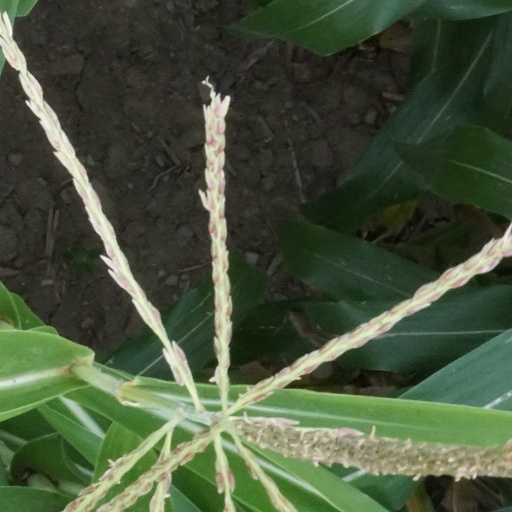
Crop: maize; corn